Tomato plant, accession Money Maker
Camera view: vertical (180 deg); turntable rotation: 240 degrees
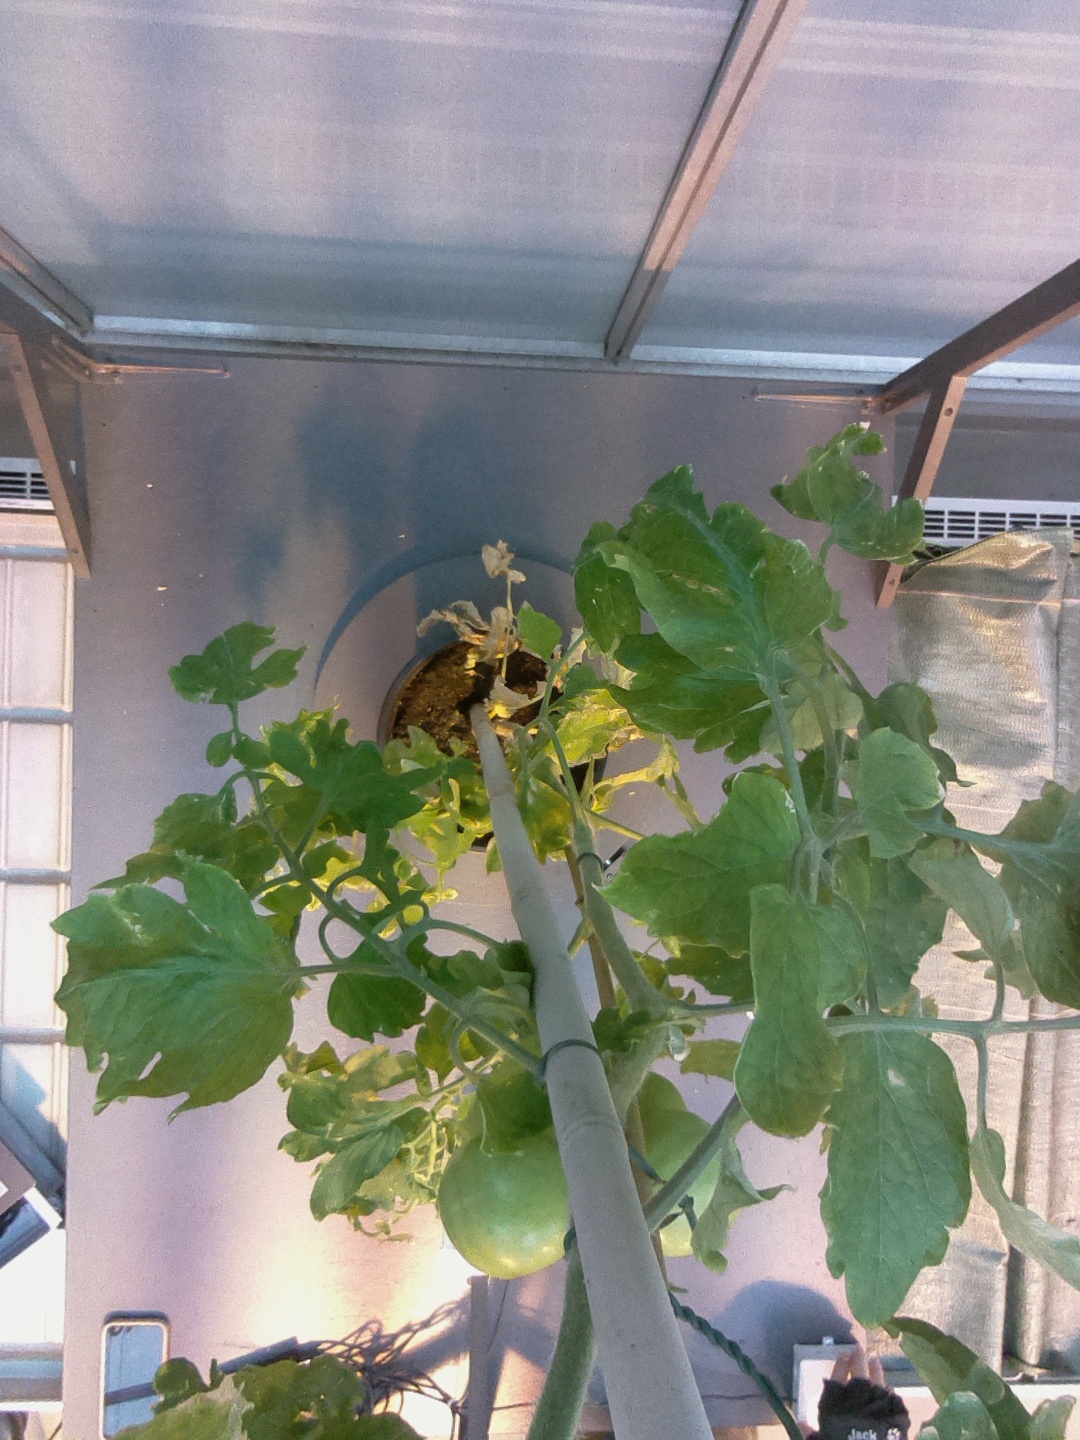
BBCH growth stage 77: 70%-80% of final fruit size